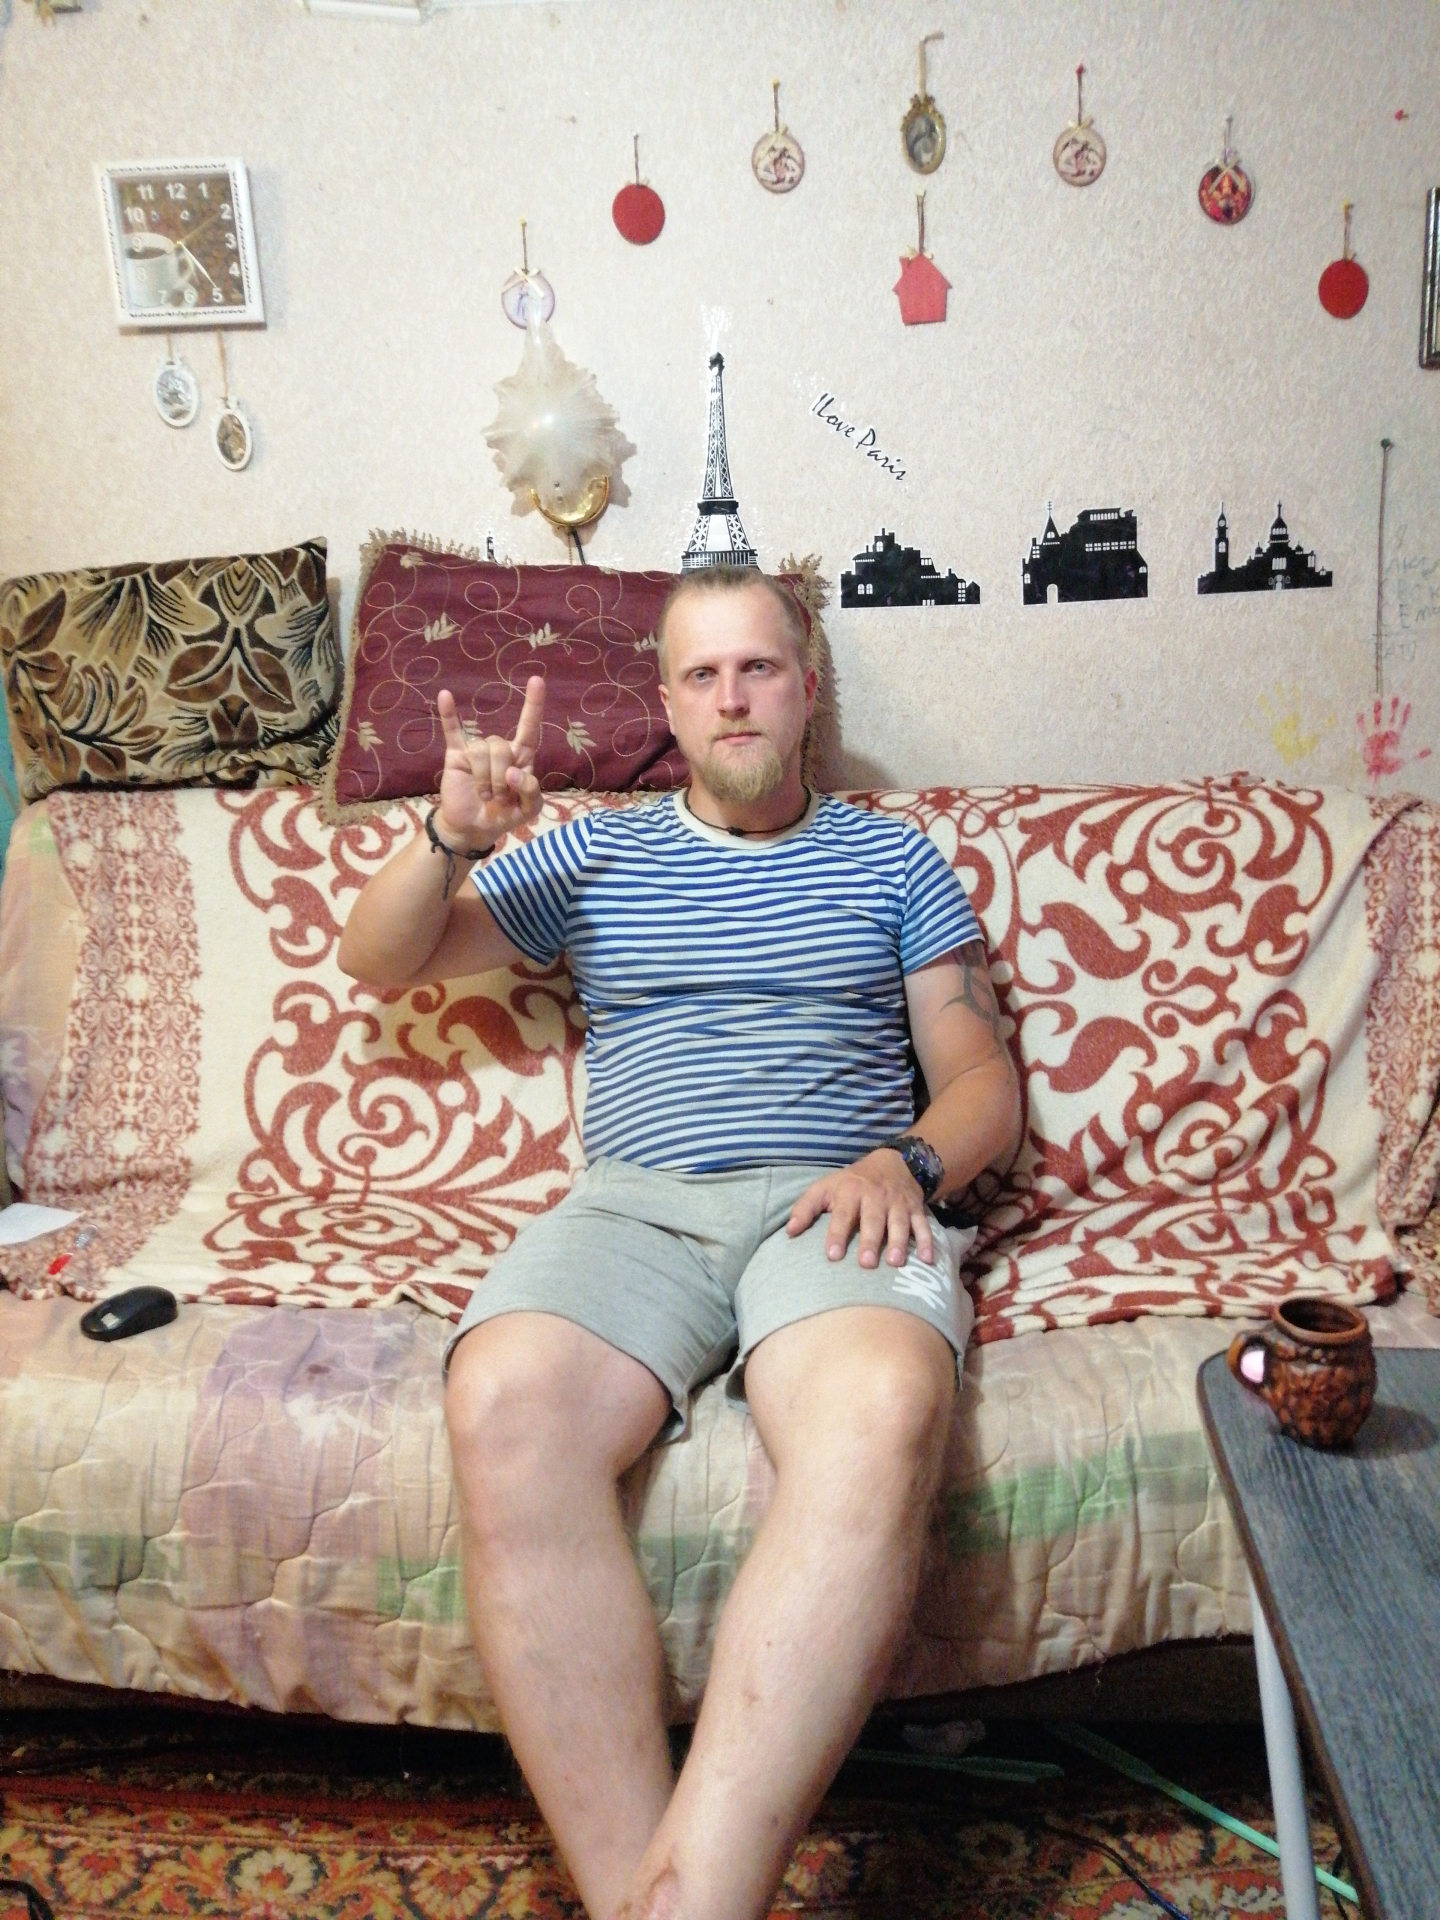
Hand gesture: rock